Adesh Gupta

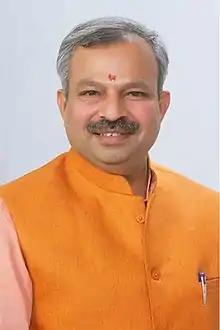

Adesh Kumar Gupta (born 29 January 1969) is an Indian politician. He is a member of the Bharatiya Janta Party (BJP) and the former president of party's Delhi unit. Starting his political career as a twelfth-grade student when he joined the Akhil Bharatiya Vidyarthi Parishad, he remained active in student politics when he attended Chhatrapati Shahu Ji Maharaj University. His association with the Ram Mandir Movement led to his arrest and he was imprisoned for a year at Kanpur in 1991. He joined the Bharatiya Yuva Morcha when he moved to Delhi from his home district of Kannauj in 1994. He campaigned in the 2017 Municipal Corporation of Delhi election successfully from the West Patel Nagar ward and became the Mayor of North Delhi Municipal Corporation in April 2018, remaining in office till 29 April 2019. He was appointed president of Delhi BJP on 2 June 2020 by the National President of the BJP, Jagat Prakash Nadda, following the resignation of Manoj Tiwari. On 11 December 2022, he stepped down from the post of State BJP President after the party's loss in the MCD Elections of 2022. He was replaced by Virendra Sachdeva.